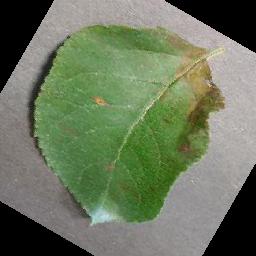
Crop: apple
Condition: cedar_rust